Sky position (RA, Dec in degrees): 131.848, 19.089
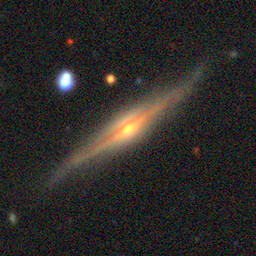
Galaxy morphology: Edge-on Galaxies with Bulge